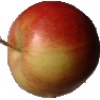
Label: Apple Red 2